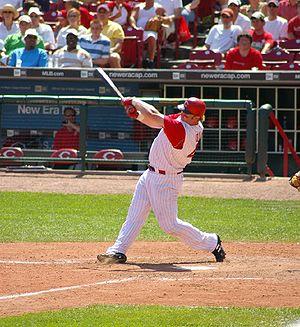
Cincinnati est une ville des États-Unis située dans le sud-ouest de l'État de l'Ohio, sur la rive droite du fleuve Ohio. Au recensement de 2010, il s'agissait de la troisième ville de l'Ohio avec 296 943 habitants. La zone métropolitaine qui s'étend dans l'Ohio et les États voisins de l'Indiana et du Kentucky comptait 2 130 151 habitants, soit la 27ᵉ des États-Unis et première de l'Ohio. La ville est historiquement un important centre industriel et d'immigration ; la communauté noire y représente plus d'un tiers de la population.